Venugopala Swamy Temple

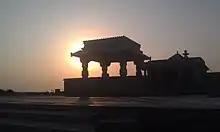
Entrance to the temple complex

The Venugopala Swamy Temple located at Hosa Kannambadi, near Krishna Raja Sagara, is an example of Hoysala architecture in Karnataka, India. This temple was built in the 12th century AD around the same time as the Chennakesava Temple at Somanathapura, Mysore district.